Between Hamburg and Haiti

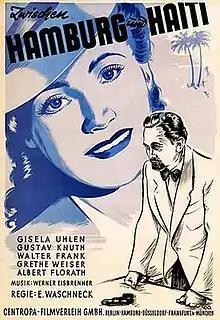

Between Hamburg and Haiti is a 1940 German drama film directed by Erich Waschneck and starring Gustav Knuth, Gisela Uhlen and Albert Florath.